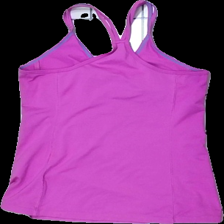
View: back
Type: Training top
Category: Ladies
Brand: H&M
Colors: Purple
Material: 100% Polyester
Cut: Tight
Size: S
Price range: 50-100
Recommended usage: Reuse
Description: purple training top